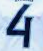
Number: 4